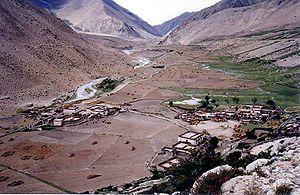
Jetsün Milarépa, dit Milarépa est un magicien, yogi et poète tibétain, devenu un maître de renom du bouddhisme tibétain. C'est, avec Padmasambhava, un des deux grands saints typiques du Tibet.
La grotte de Milarépa est une grotte où le grand philosophe bouddhiste tibétain Milarépa, a passé de nombreuses années de sa vie au XIᵉ siècle, à 11 km au nord de la ville de Nyalam, au-dessous de la route et de la rivière Matsang dans le comté de Nyalam au Tibet.